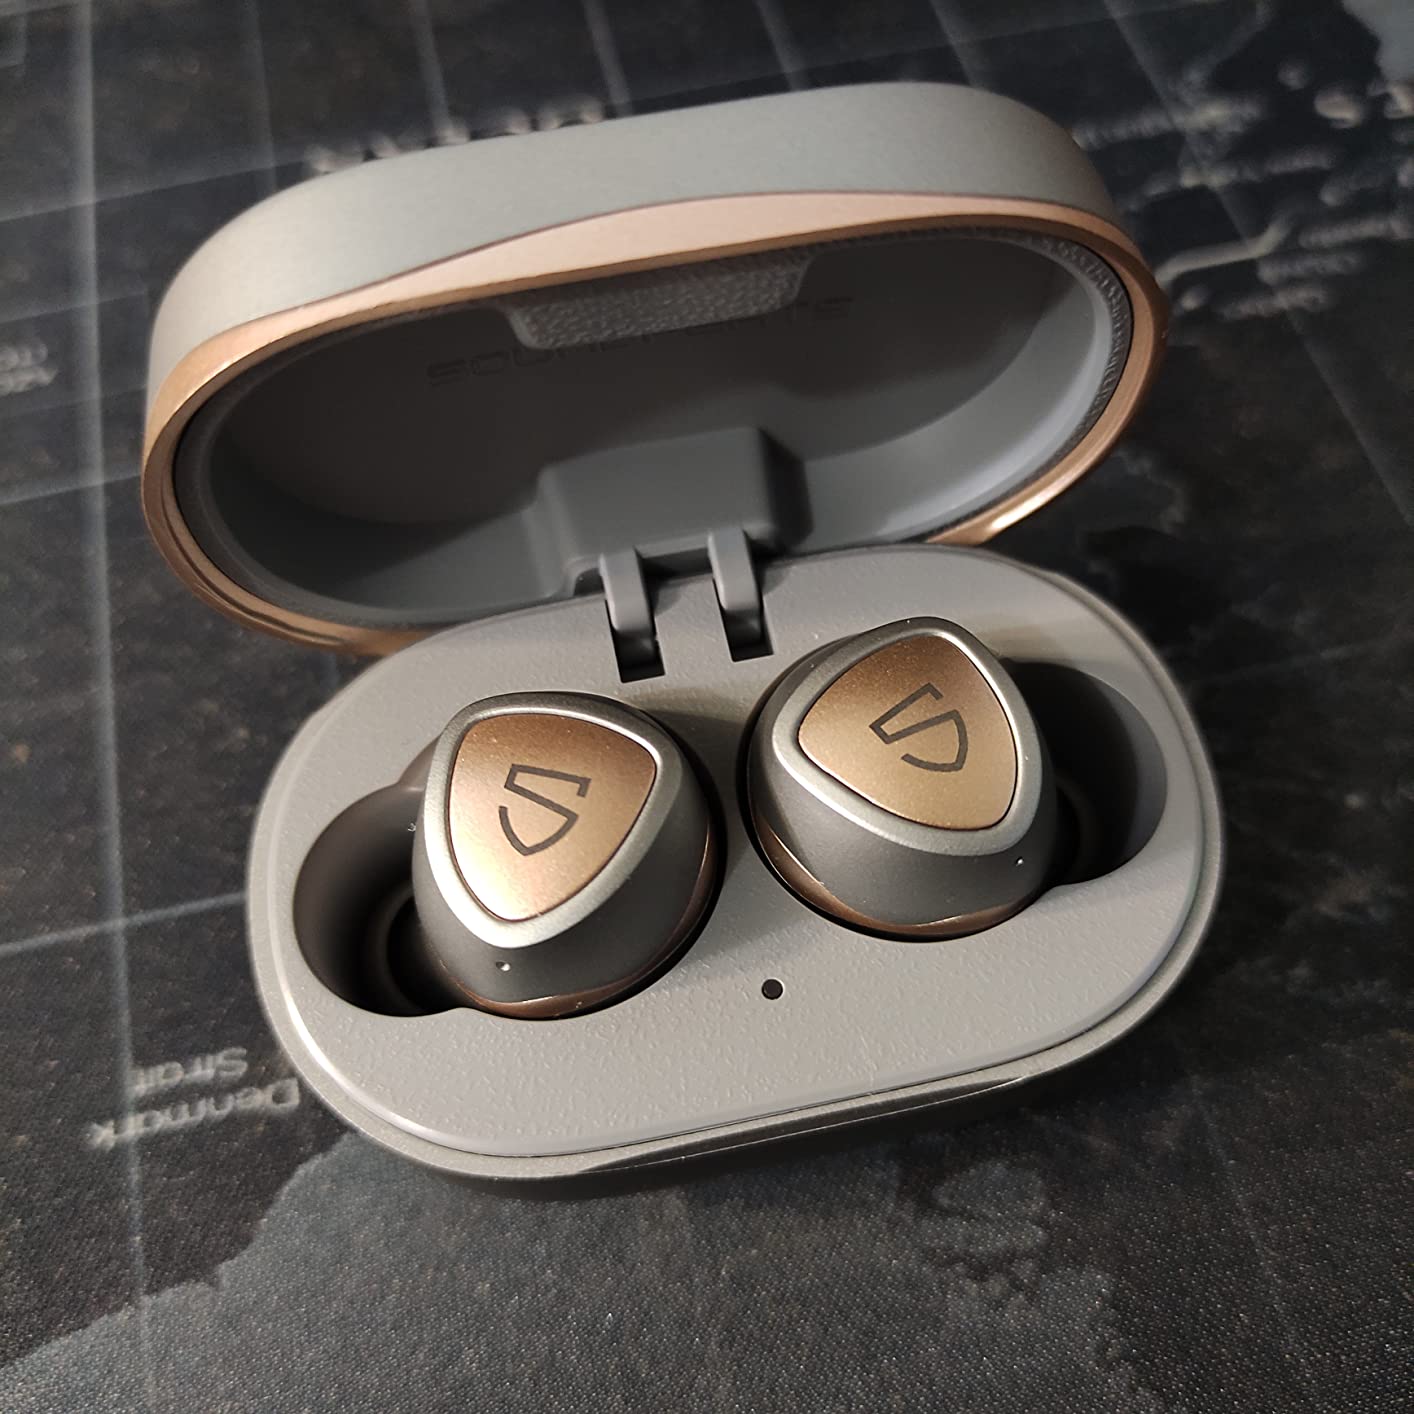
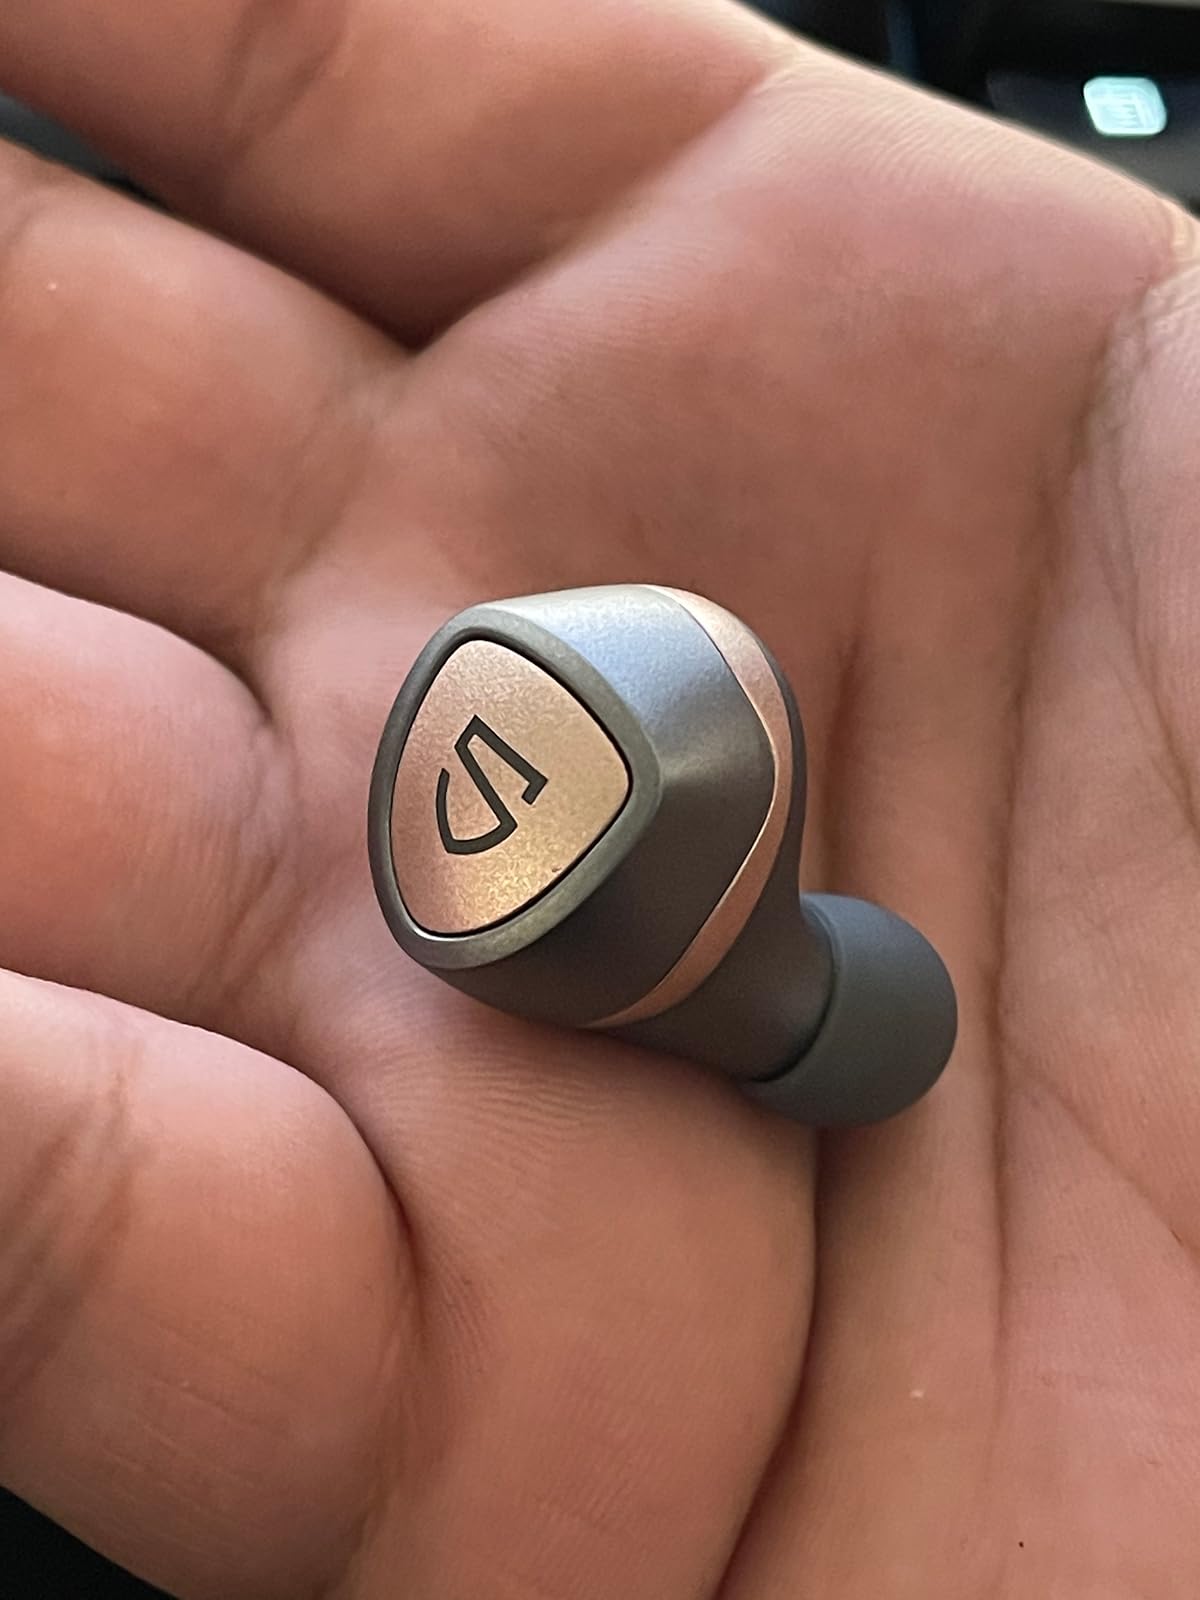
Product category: earbuds
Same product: yes